Roger Tory Peterson

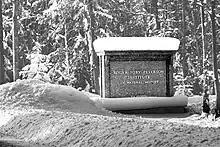
Roger Tory Peterson Institute sign

The Roger Tory Peterson Institute (RTPI) of Natural History in Jamestown, New York, launched in 1984, and ramped up its activity in 1986 with its hire of the first president, Dr. Harold D. Mahan. At that time, the institute's primary mission was described as being "to develop programs to increase the number of serious students of natural history". The institute's official ribbon-cutting and dedication took place in 1993. The RTPI houses the largest collection of Peterson's work. Its present mission and vision is stated as being to challenge visitors "to confront environmental issues of regional, national and global concern" and to be "a living embodiment of the Peterson Field Guide".